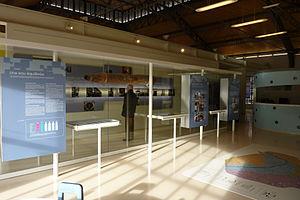
Le Pavillon de l’eau est un lieu d’information et de sensibilisation du public sur l’eau appartenant à la ville de Paris et géré par Eau de Paris, régie municipale chargée de la production et de la distribution de l’eau dans Paris. Eau de Paris y propose une exposition permanente consacrée au schéma d’alimentation en eau de la capitale, des expositions temporaires, des animations pour enfants et des rencontres thématiques.